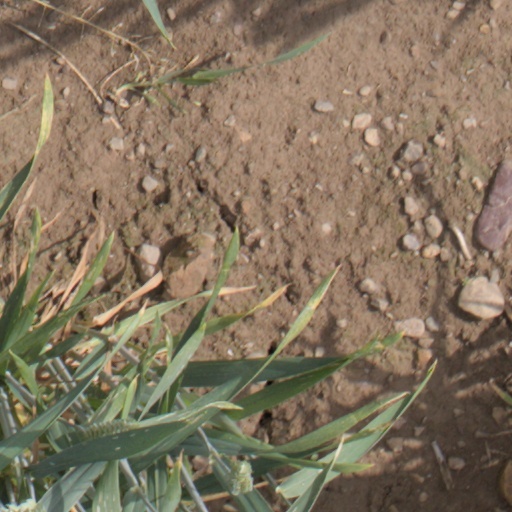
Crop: wheat